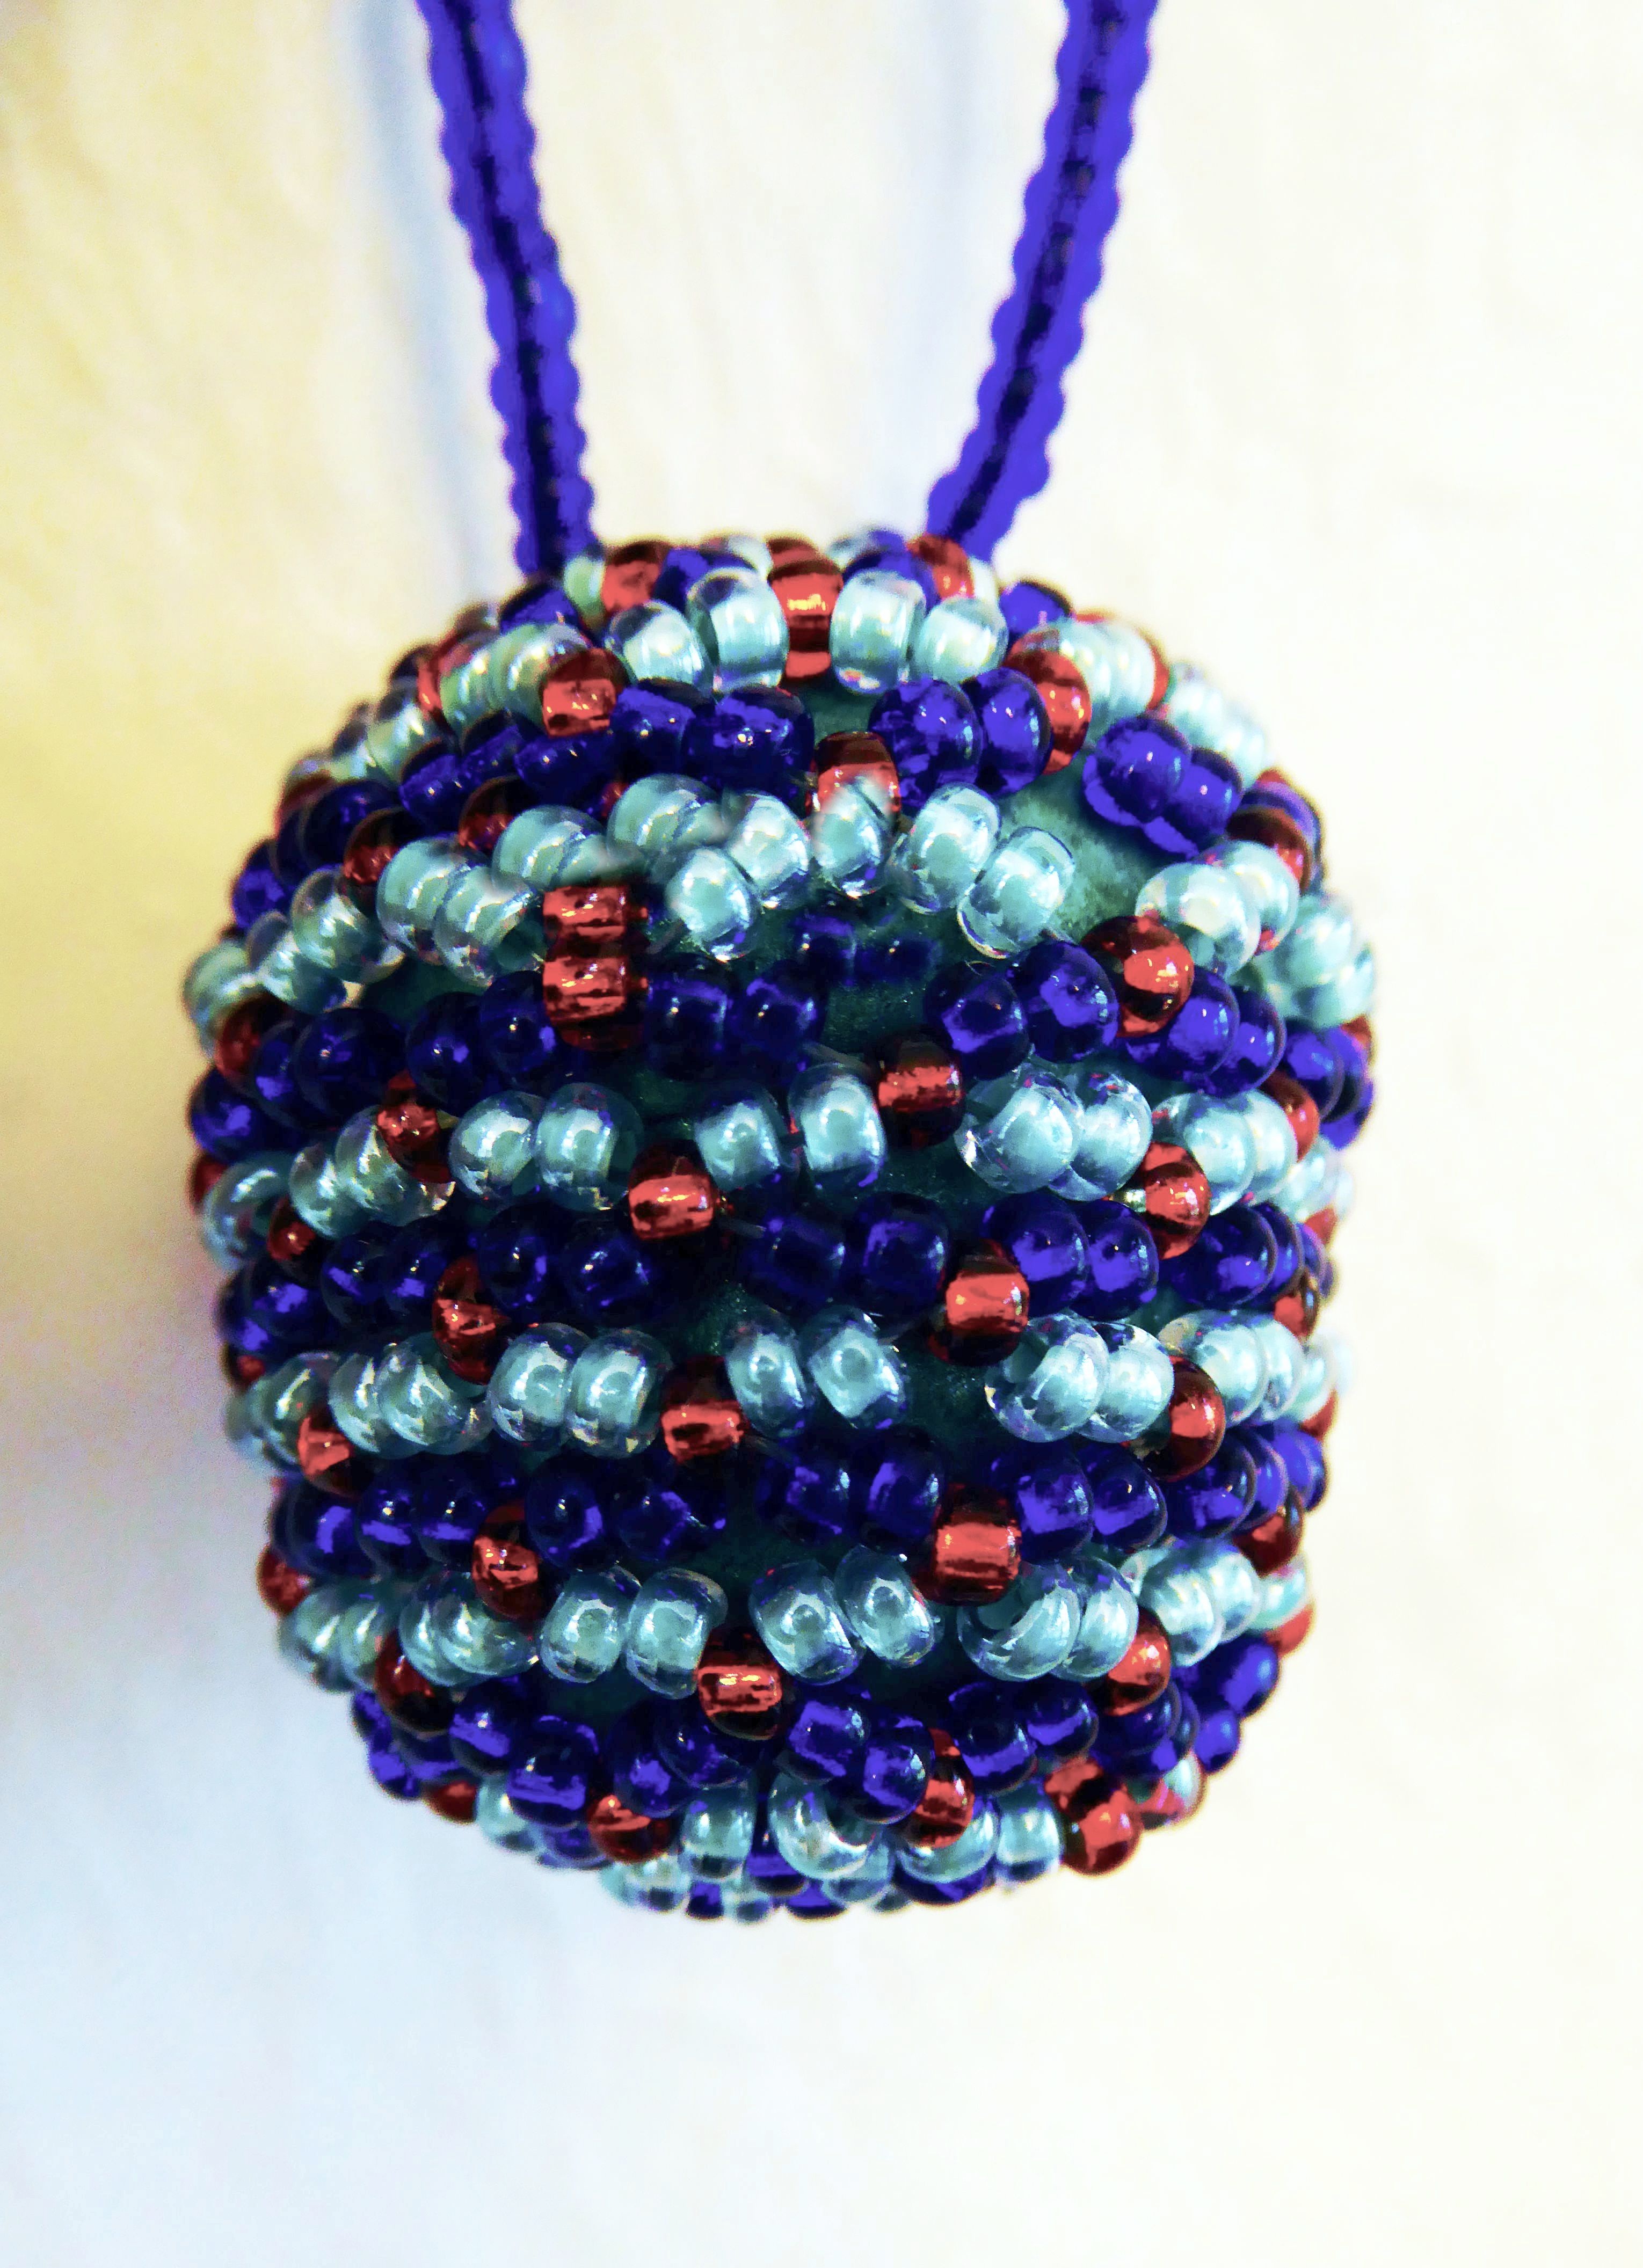
blue, colorful, bead, necklace, jewellery, art, easter, beads, easter egg, happy easter, jewelry making, fashion accessory